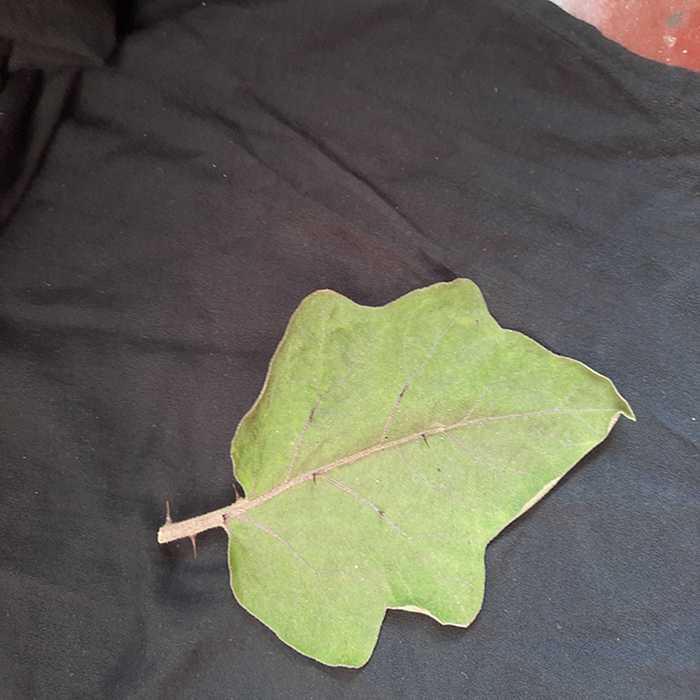
Plant: Eggplant
Label: Eggplant fresh leaf